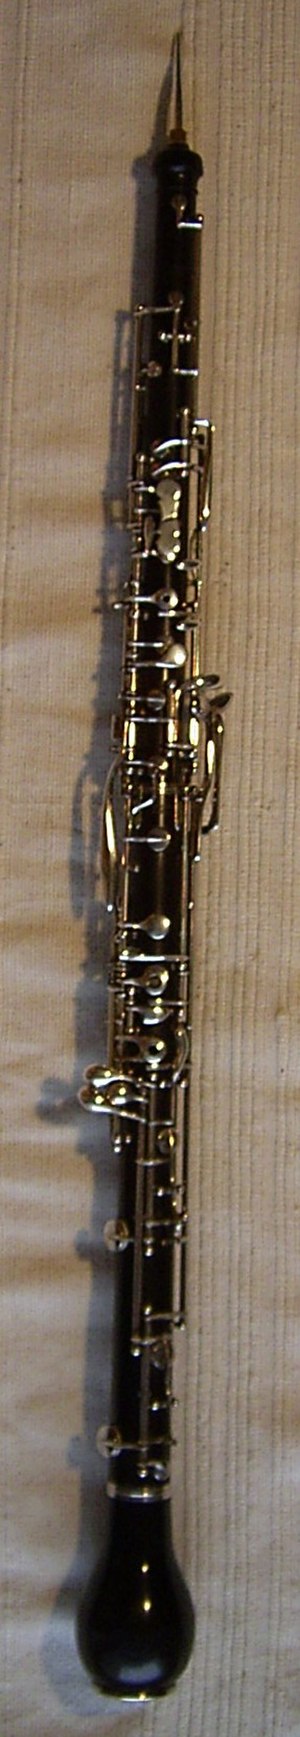
Engelskhorn
Engelsk-horn
Engelskhorn er et musikinstrument, der tilhører træblæserfamilien. Engelskhornet kan betragtes som en obo i altleje.